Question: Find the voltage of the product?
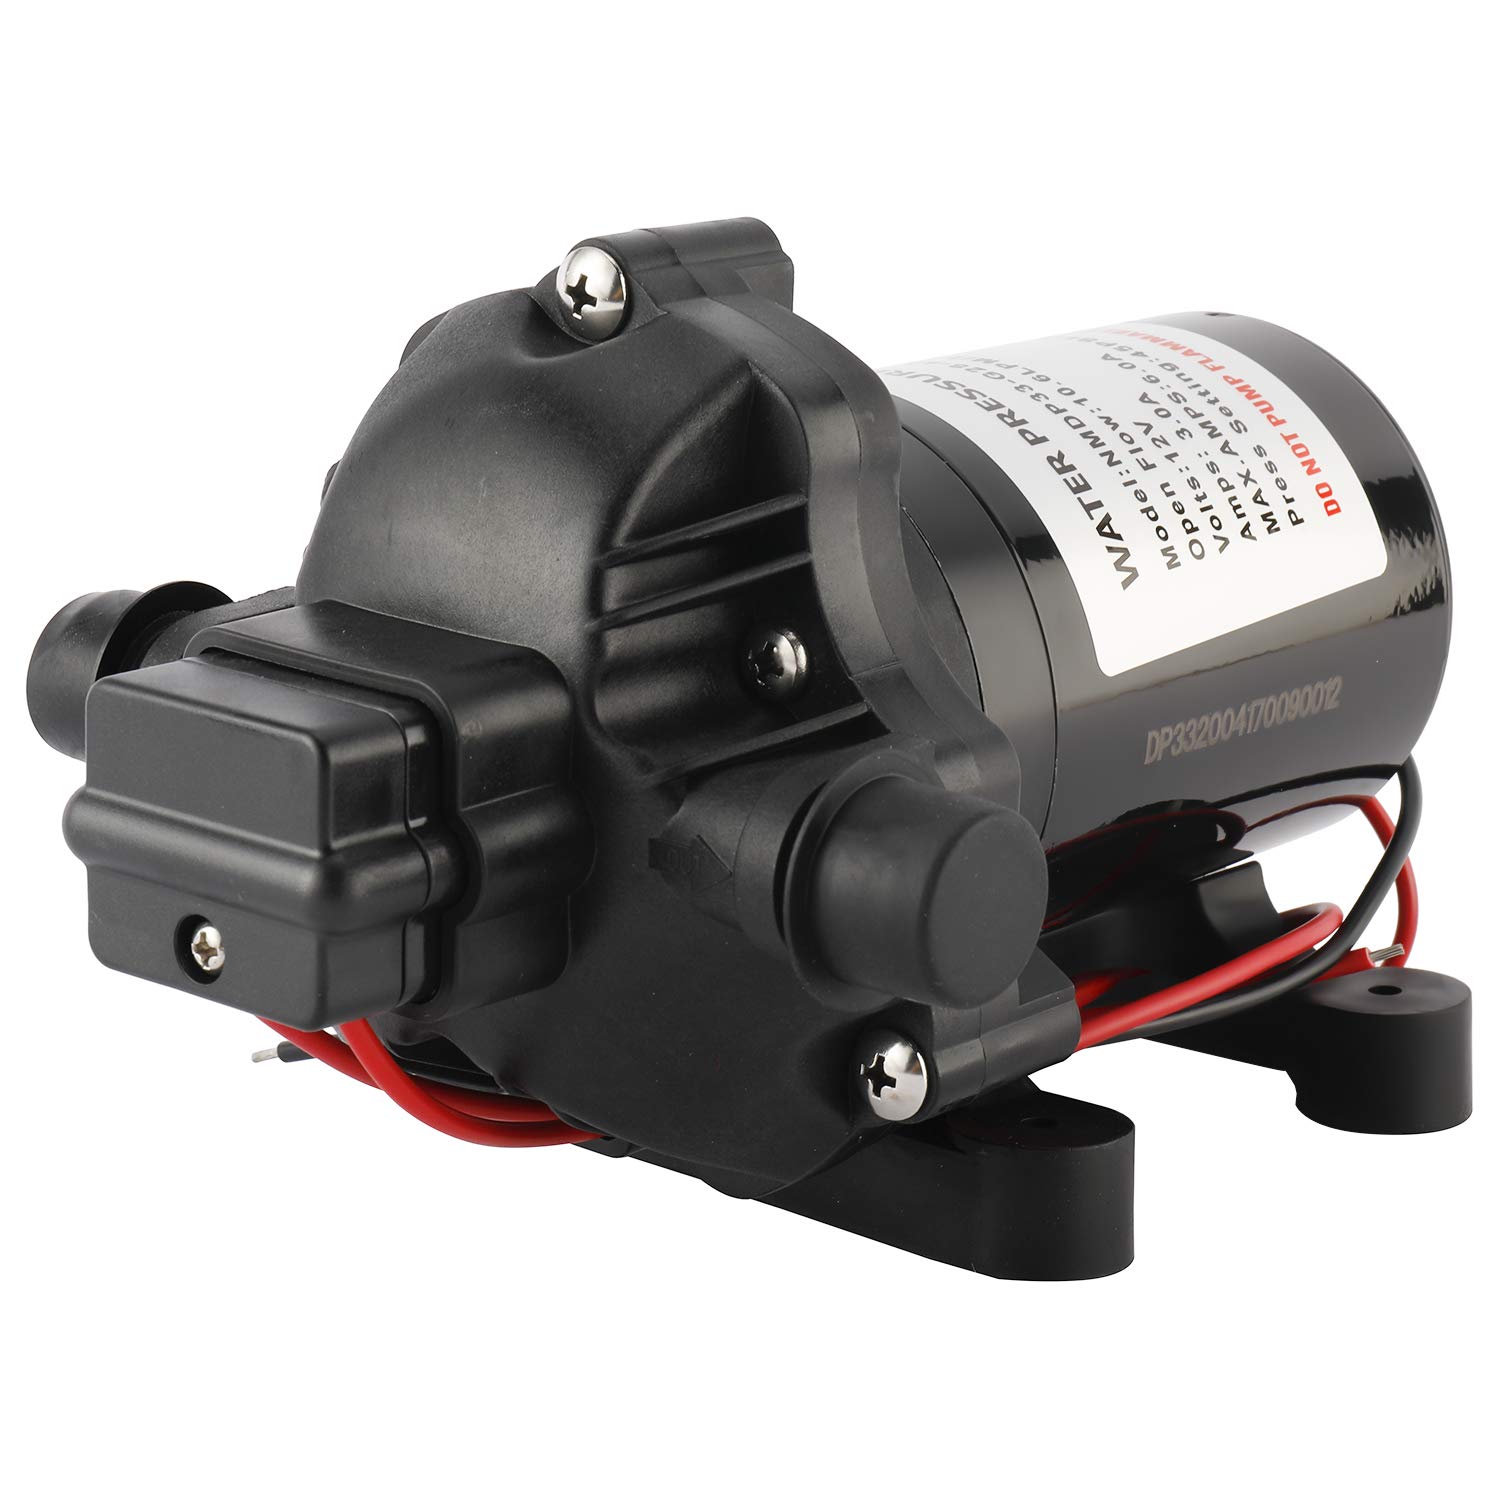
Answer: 12.0 volt